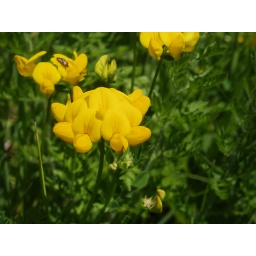
Wild flower in our pasture